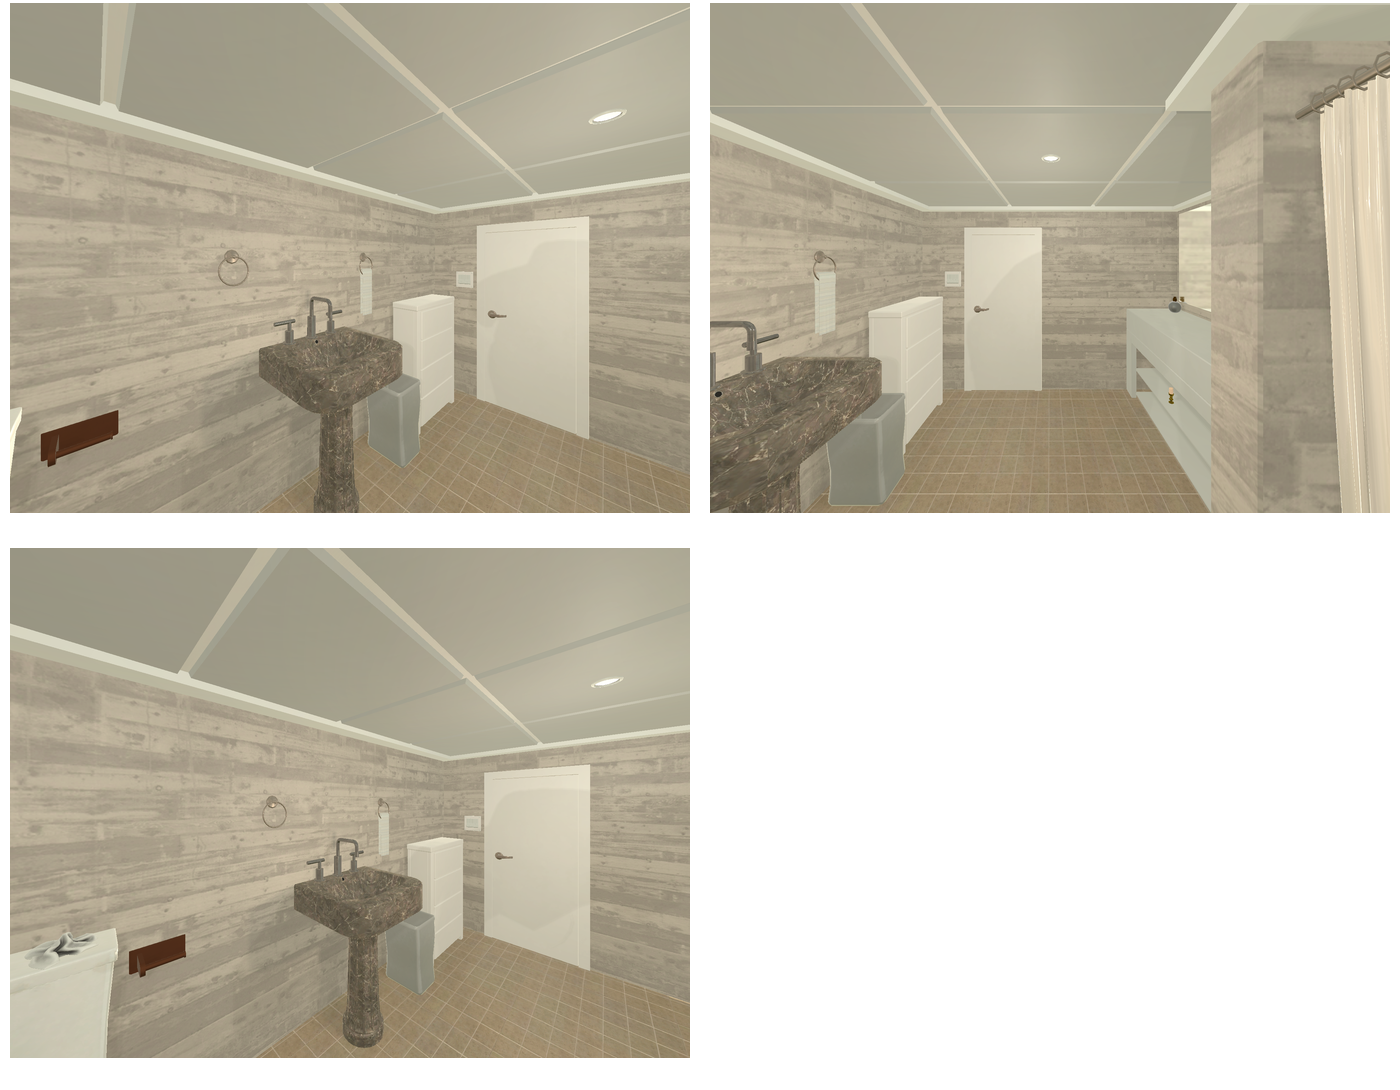Task instruction: Open the door.
Answer: {"task_instruction": "Open the door.", "nodes": ["handle", "door"], "edges": [{"functional_relationship": "openorclose", "object1": "handle", "object2": "door", "spatial_relations": ["in_front_of", "left_of", "lower_than"], "is_touching": true}], "action_type": "pull", "function_type": "open_close_control"}